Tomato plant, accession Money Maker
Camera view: tilt-top (135 deg); turntable rotation: 270 degrees
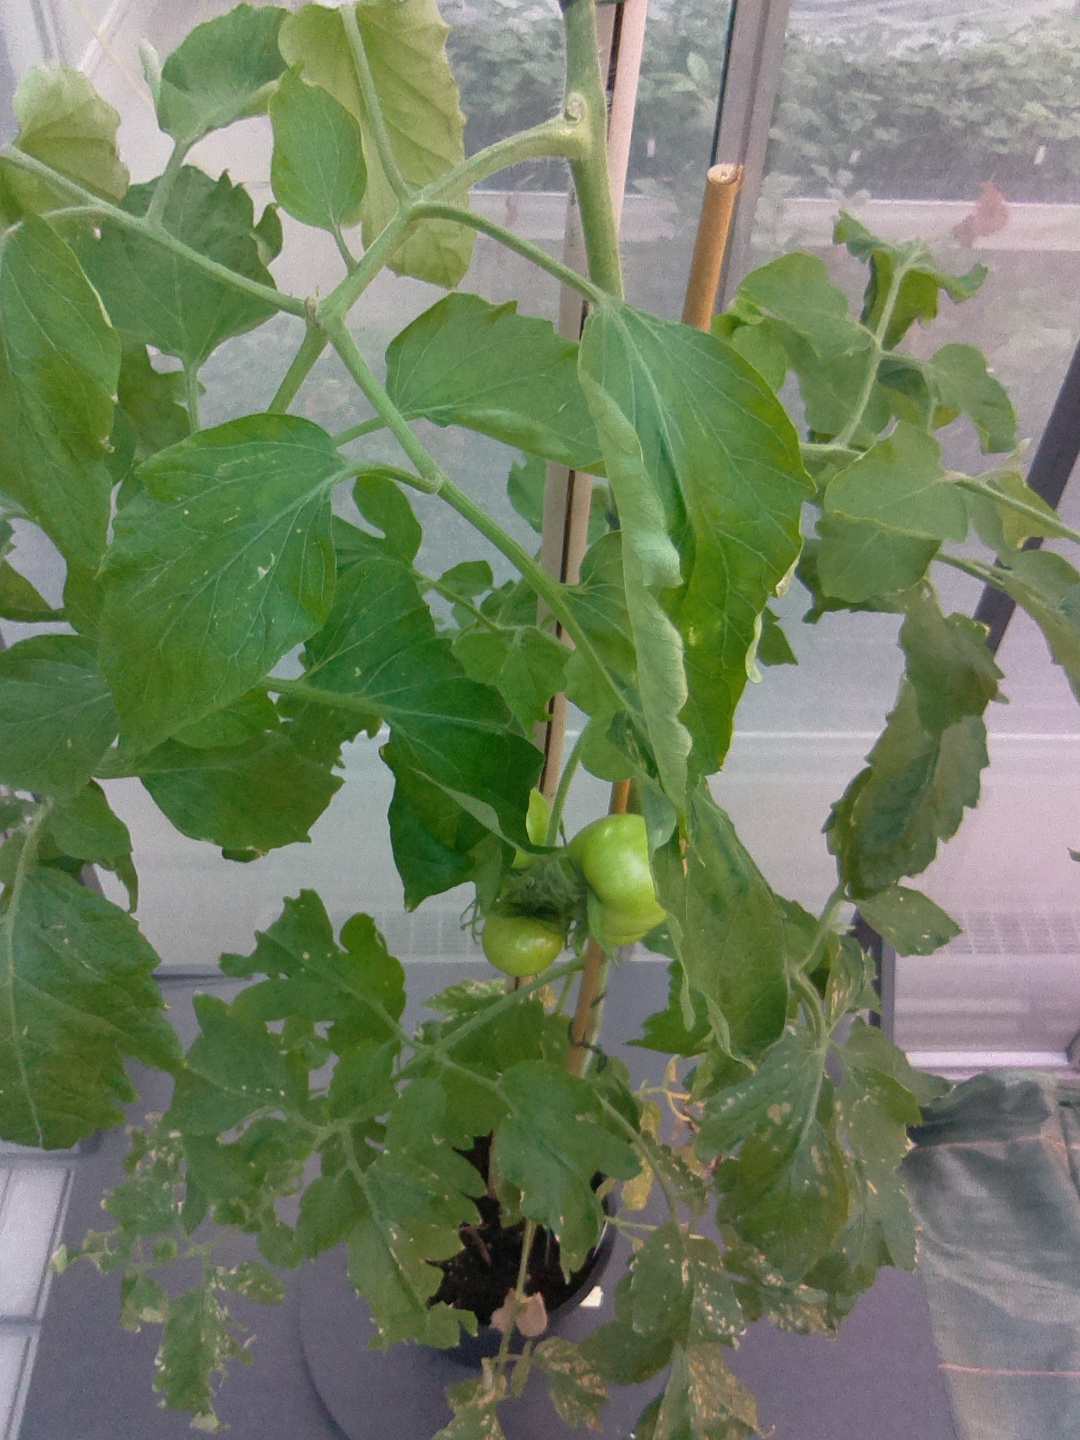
BBCH growth stage 74: 40%-50% of final fruit size